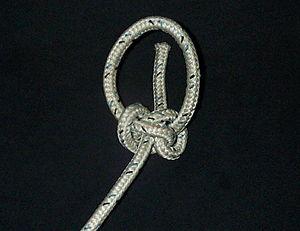
Réalisation du nœud de Zeppelin en boucle
Le nœud de Zeppelin, ou nœud de Rosendahl, est un nœud qui sert à relier deux cordes. Peu utilisé aujourd'hui, il était employé pour les grands dirigeables.